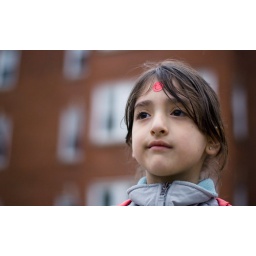
Natalia with a smiley face sticker standing in the rain